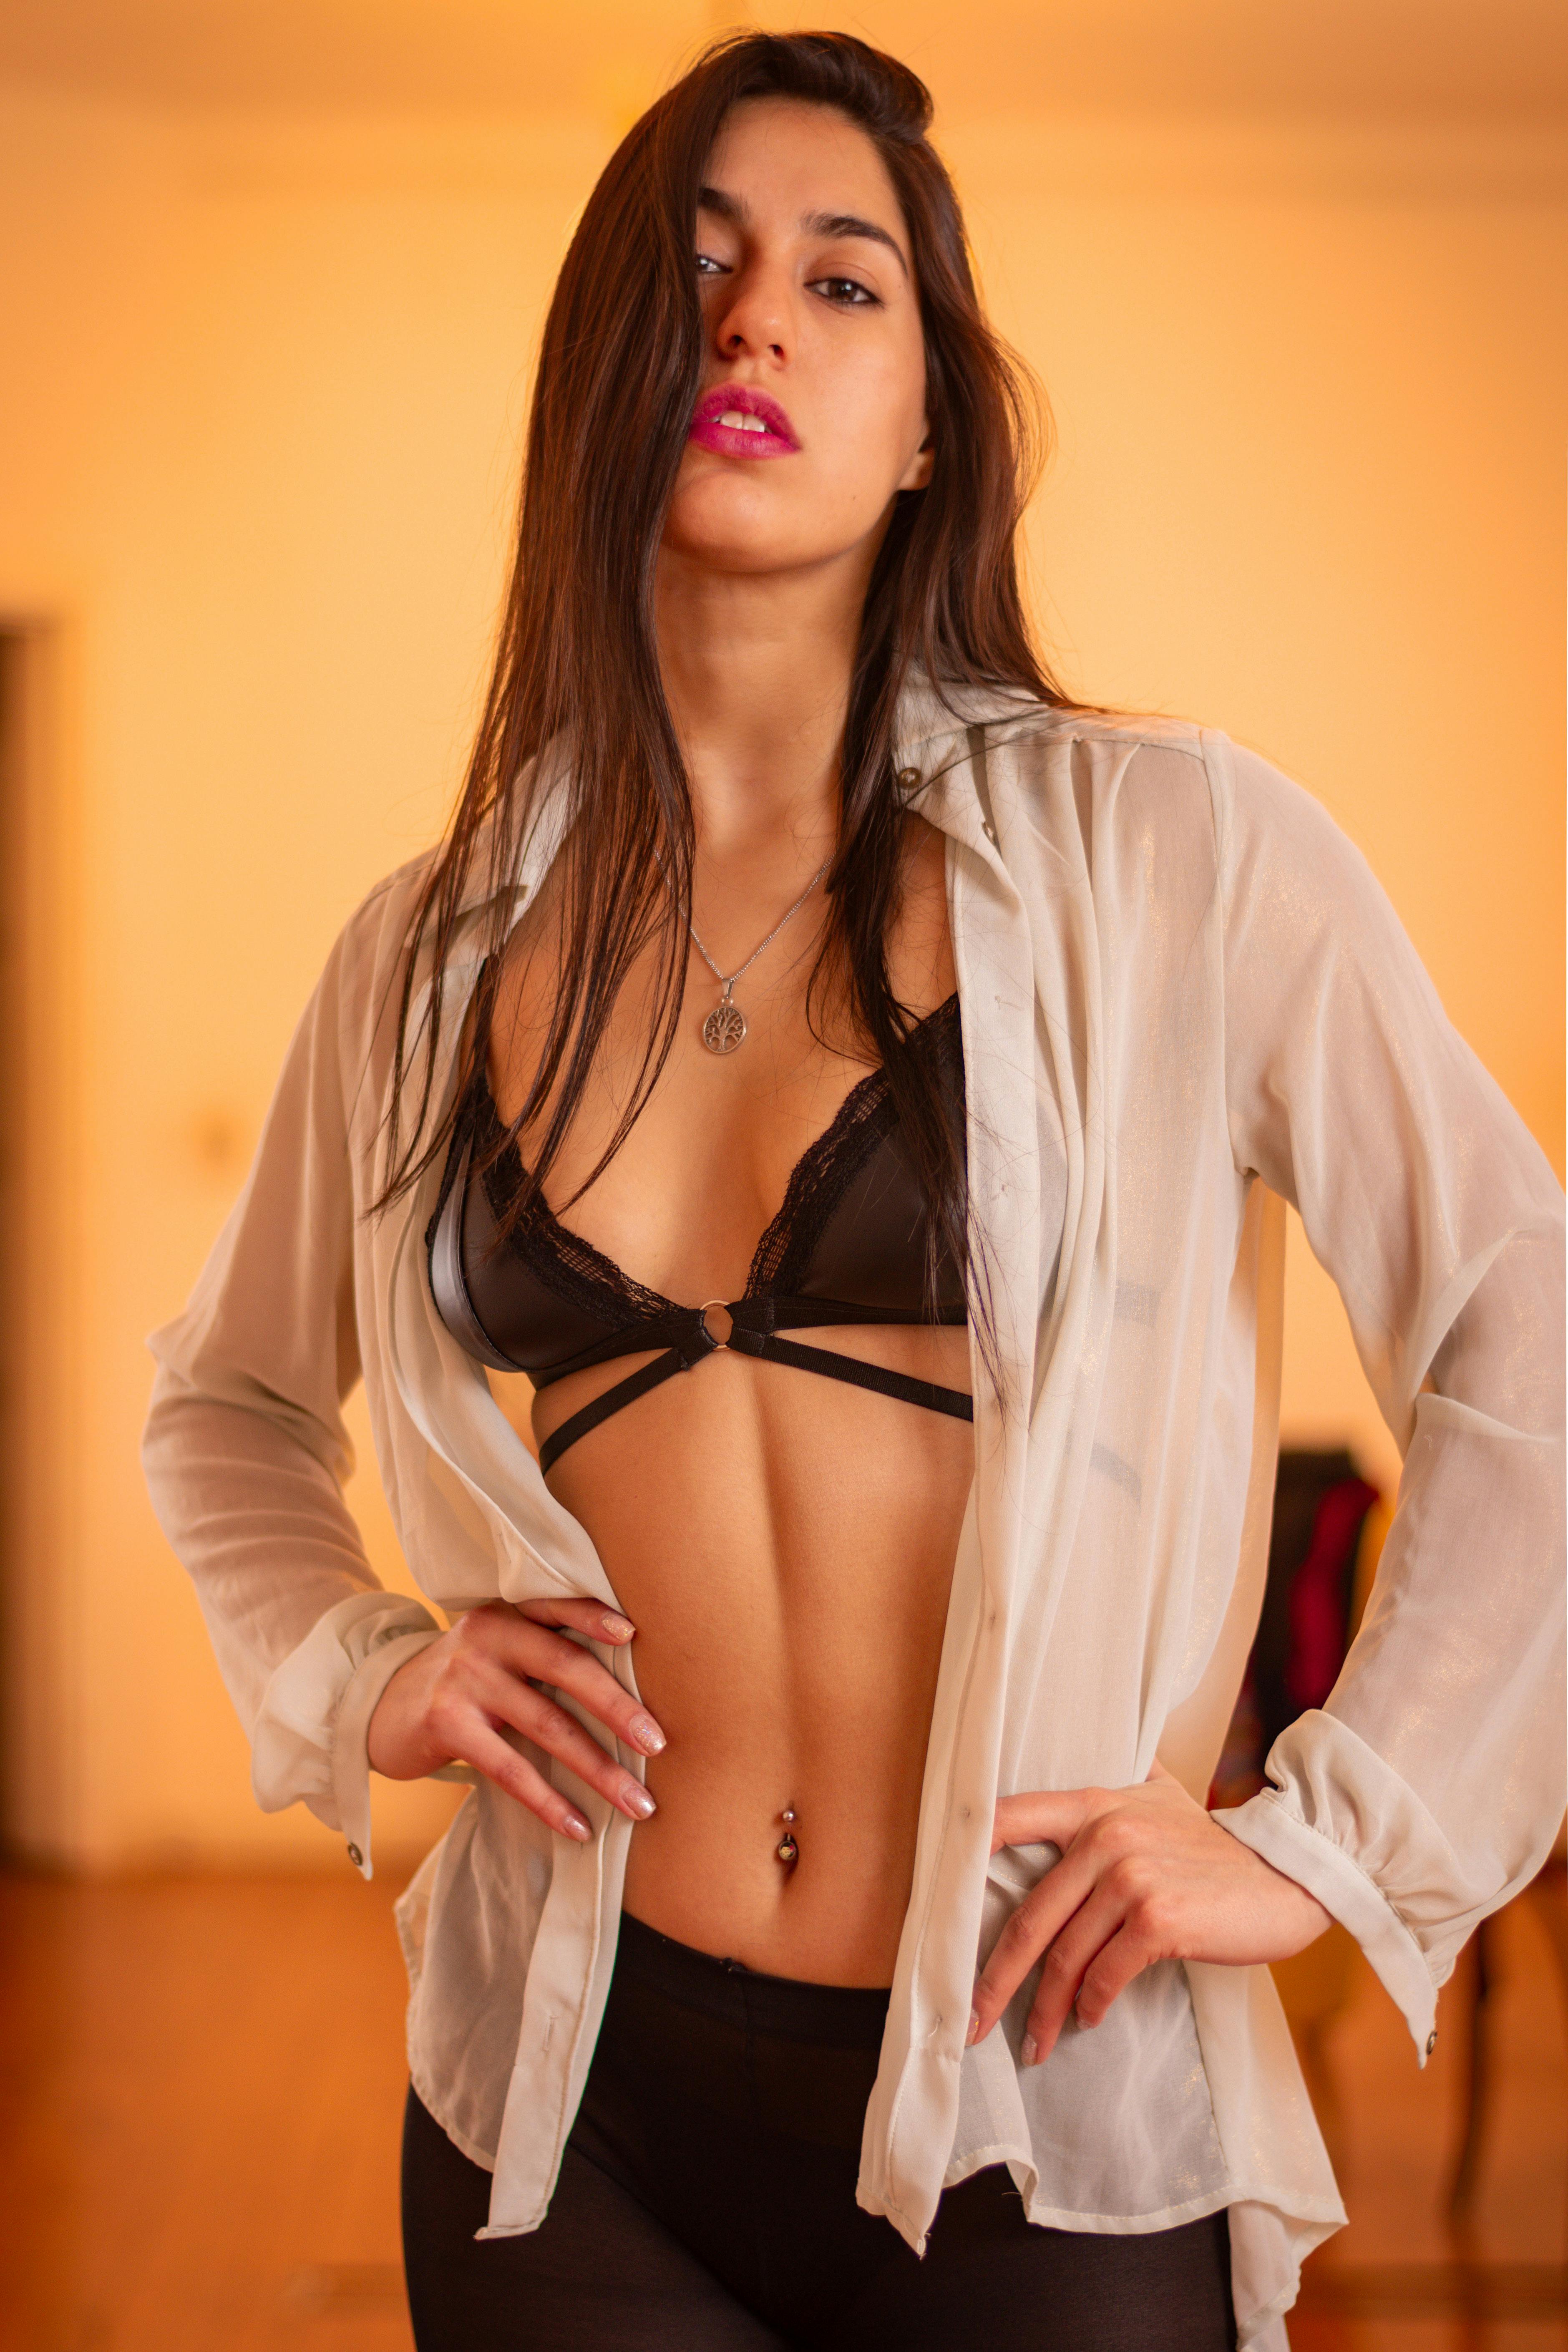
woman, joint, lip, hairstyle, shoulder, neck, sleeve, waist, orange, thigh, fashion design, fashion model, chest, black hair, trunk, undergarment, blazer, abdomen, navel, long hair, beauty, lingerie, event, human leg, brown hair, formal wear, shorts, necklace, silk, blond, magenta, jewellery, peach, fashion accessory, fashion show, eyewear, denim, leather, top, haute couture, photo shoot, belt, flesh, model, public event